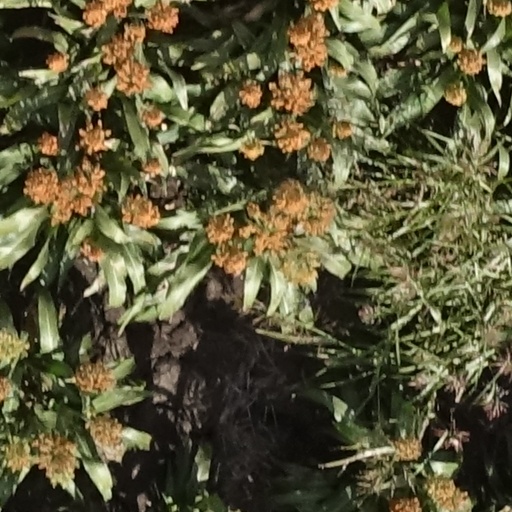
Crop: sorghum